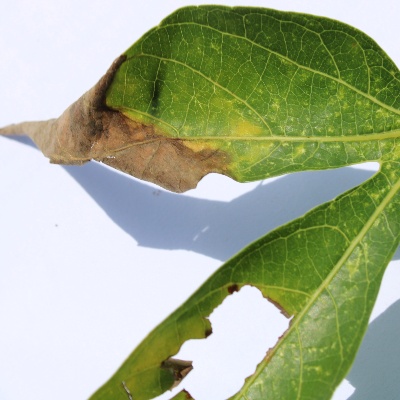
Crop: Cassava
Condition: bacterial blight